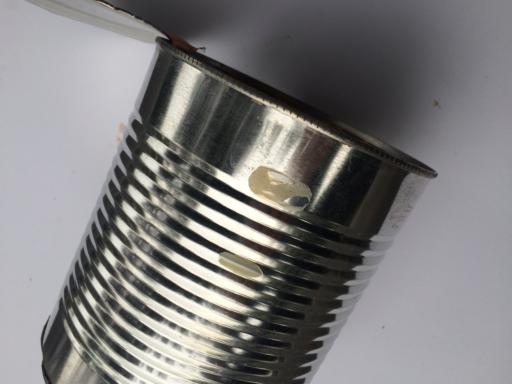
Label: metal